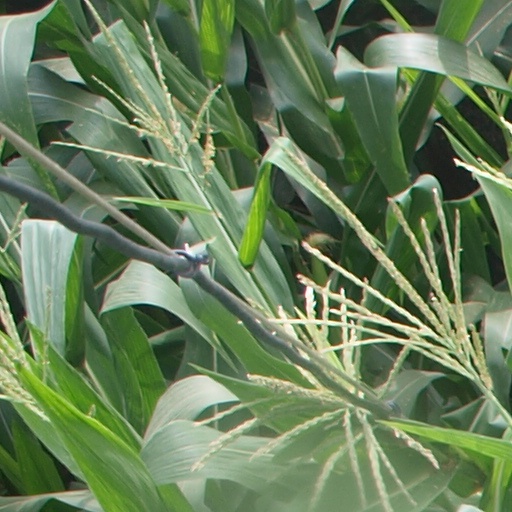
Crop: maize; corn